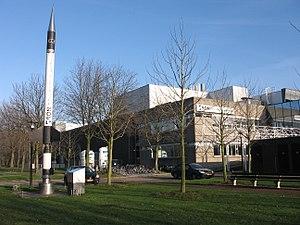
Le Netherlands Institute for Space Research est une agence scientifique néerlandaise responsable de la promotion, de la coordination et du support des activités de recherches en astronautique aux Pays-Bas. Également, elle conçoit des instruments satellitaires pour l'astrophysique et les sciences de la Terre.